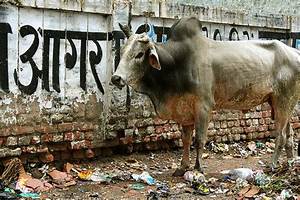
Label: mucca